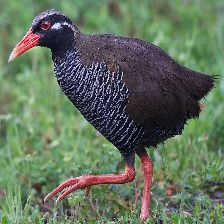
Species: OKINAWA RAIL
Scientific name: GALLIRALLUS OKINAWAE
ImageNet parent category: european_gallinule